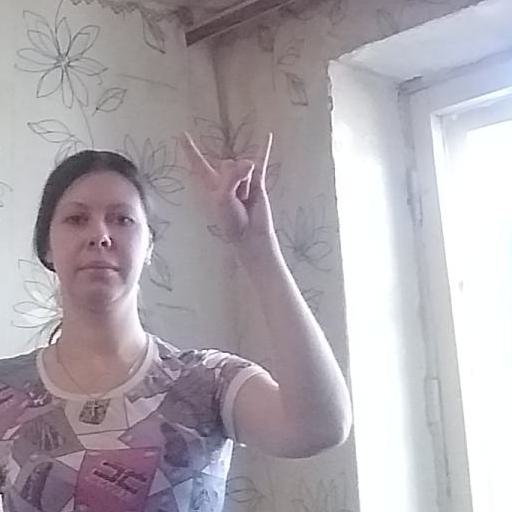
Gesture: rock